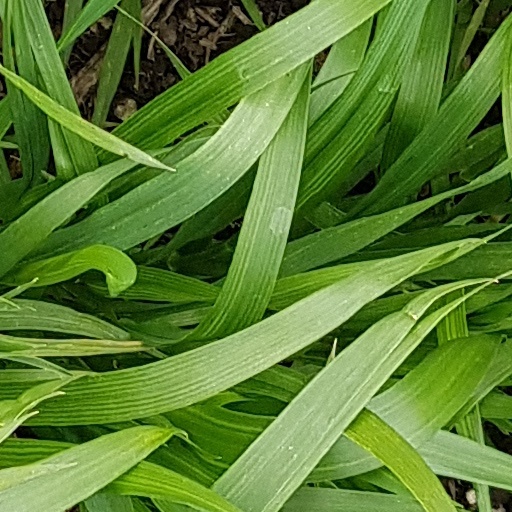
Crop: wheat